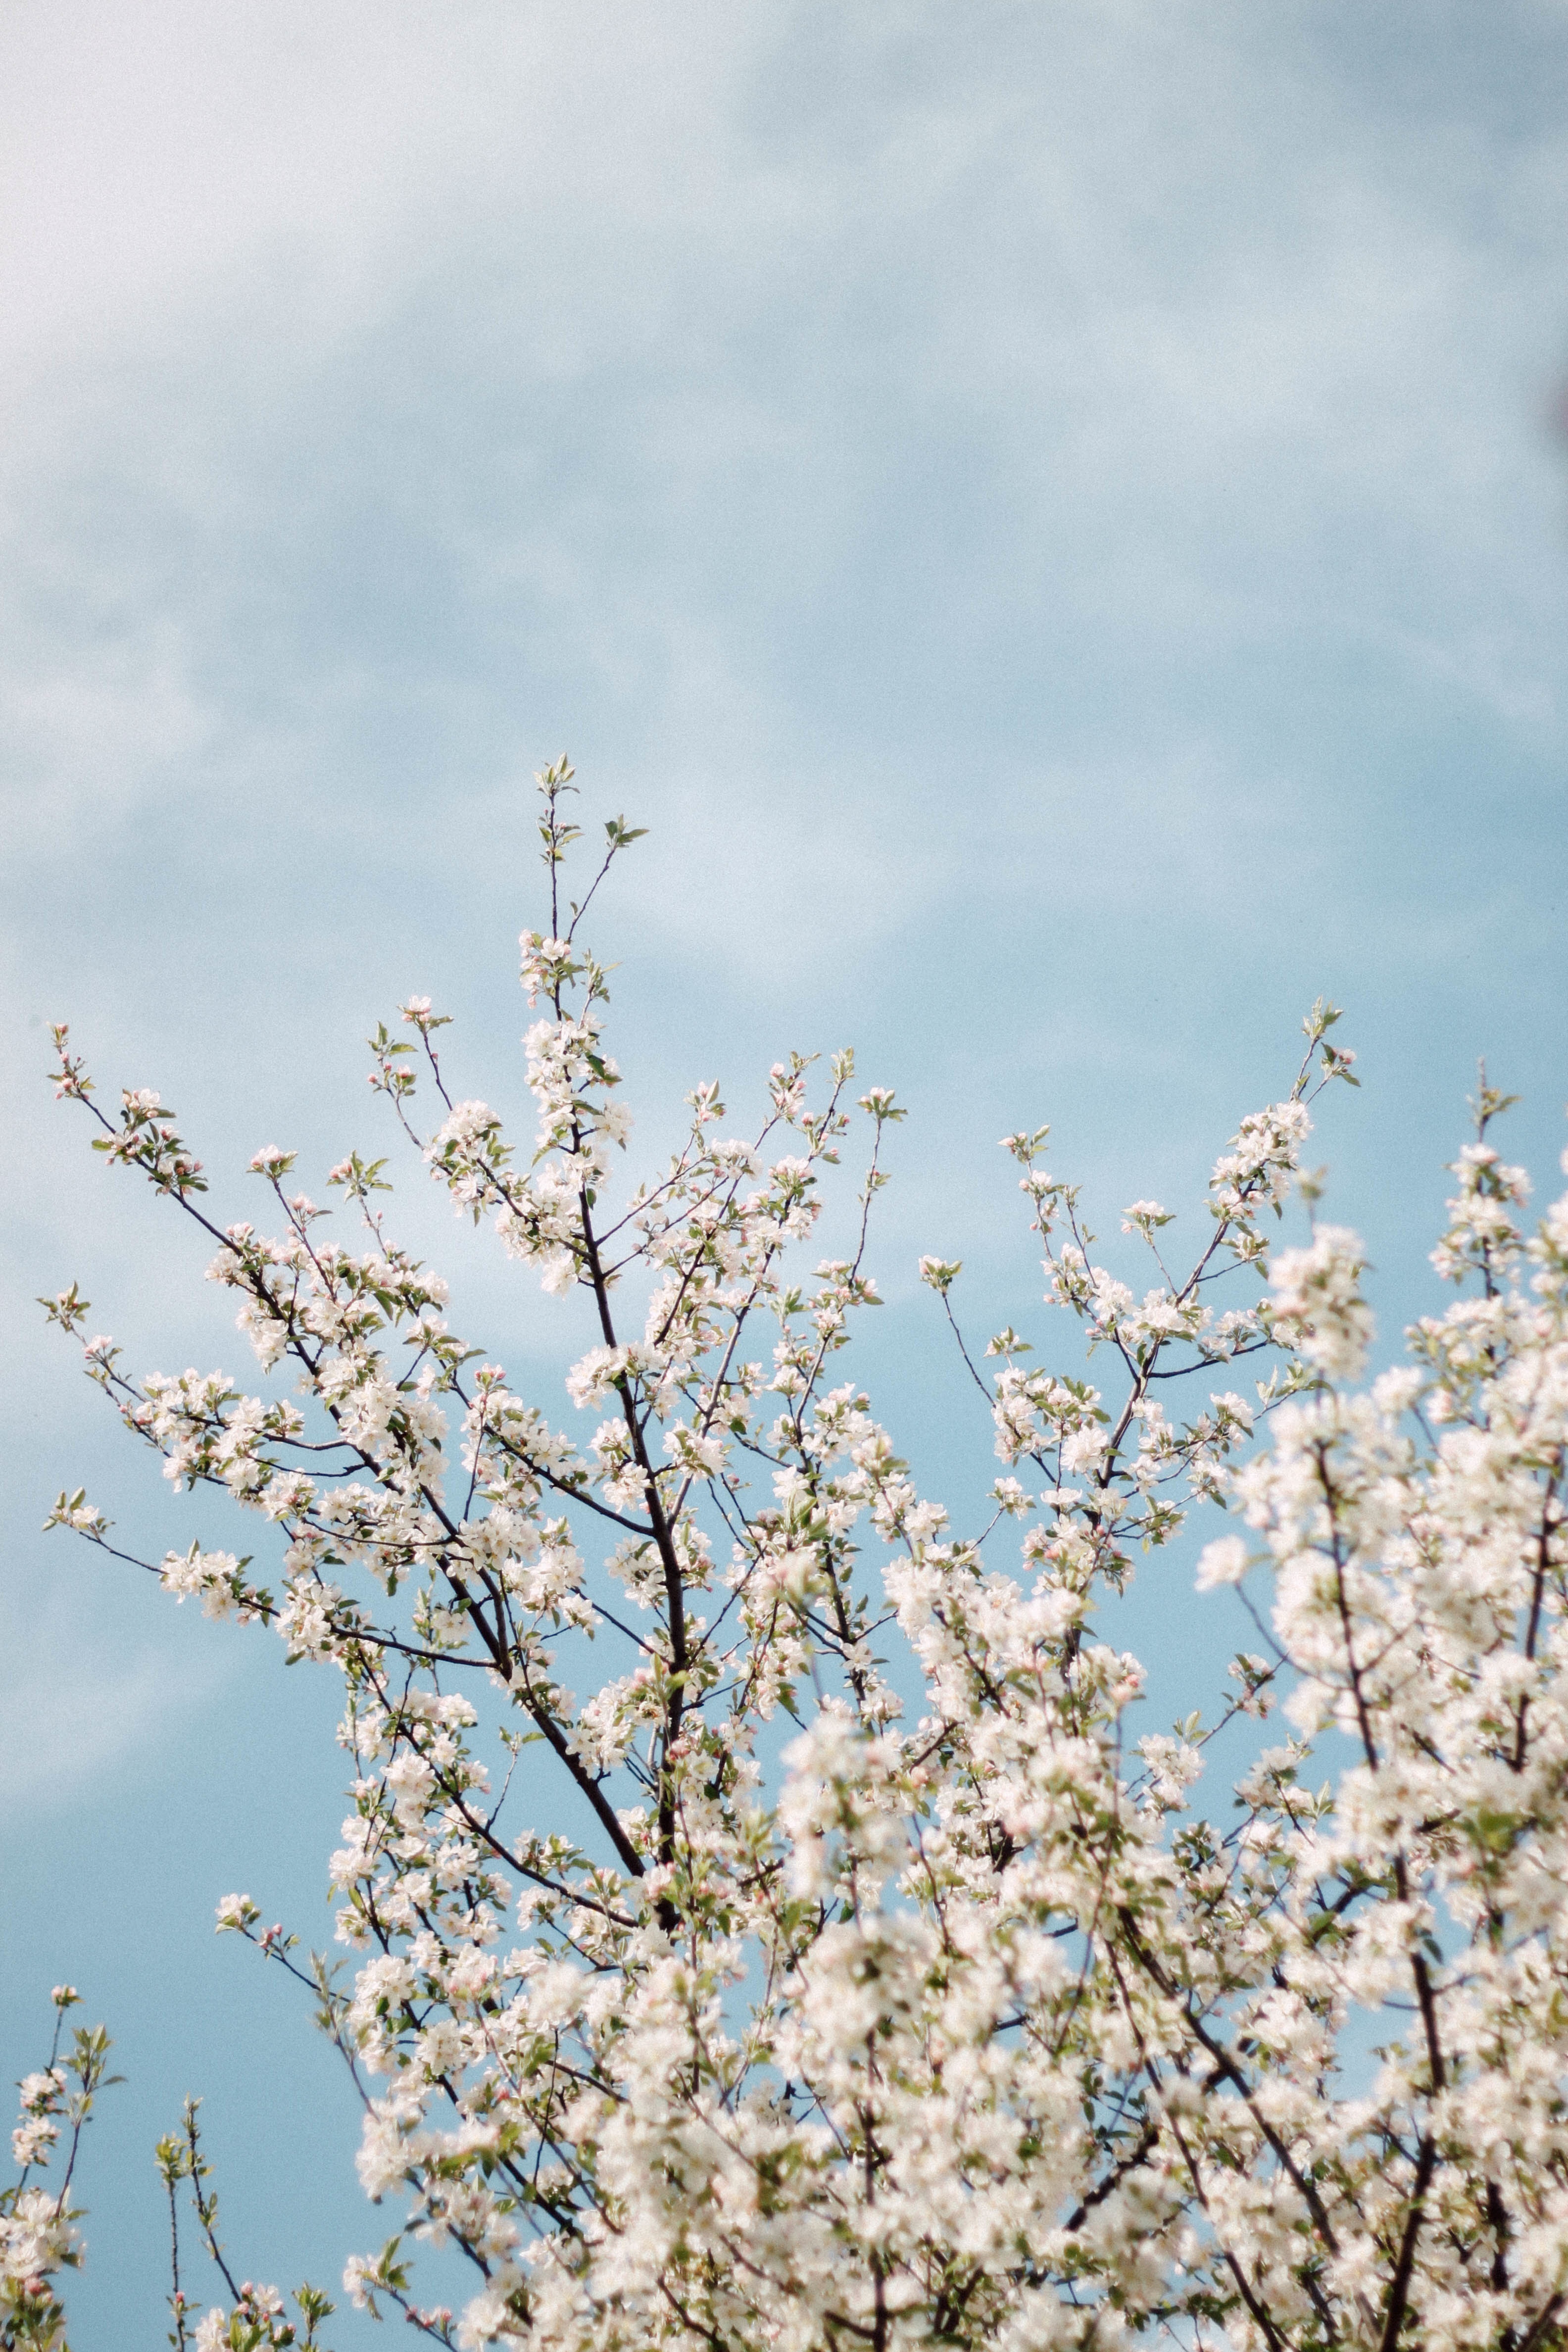
tree, nature, branch, blossom, winter, plant, sky, flower, frost, spring, produce, botany, flora, season, cherry blossom, twig